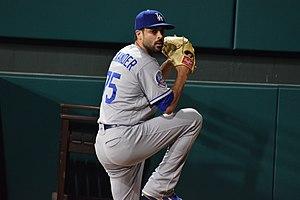
Scott Alian Alexander est un lanceur de relève gaucher des Dodgers de Los Angeles de la Ligue majeure de baseball.